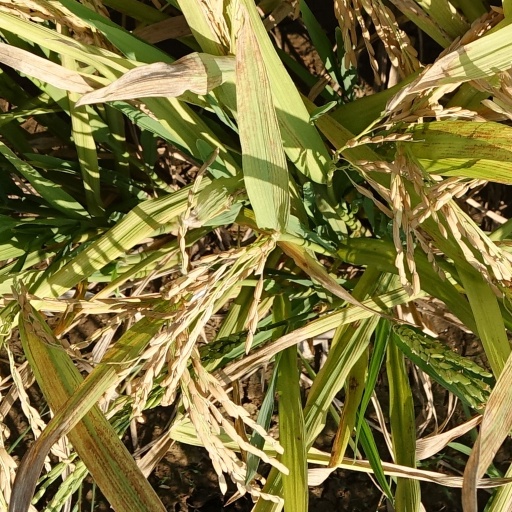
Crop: rice